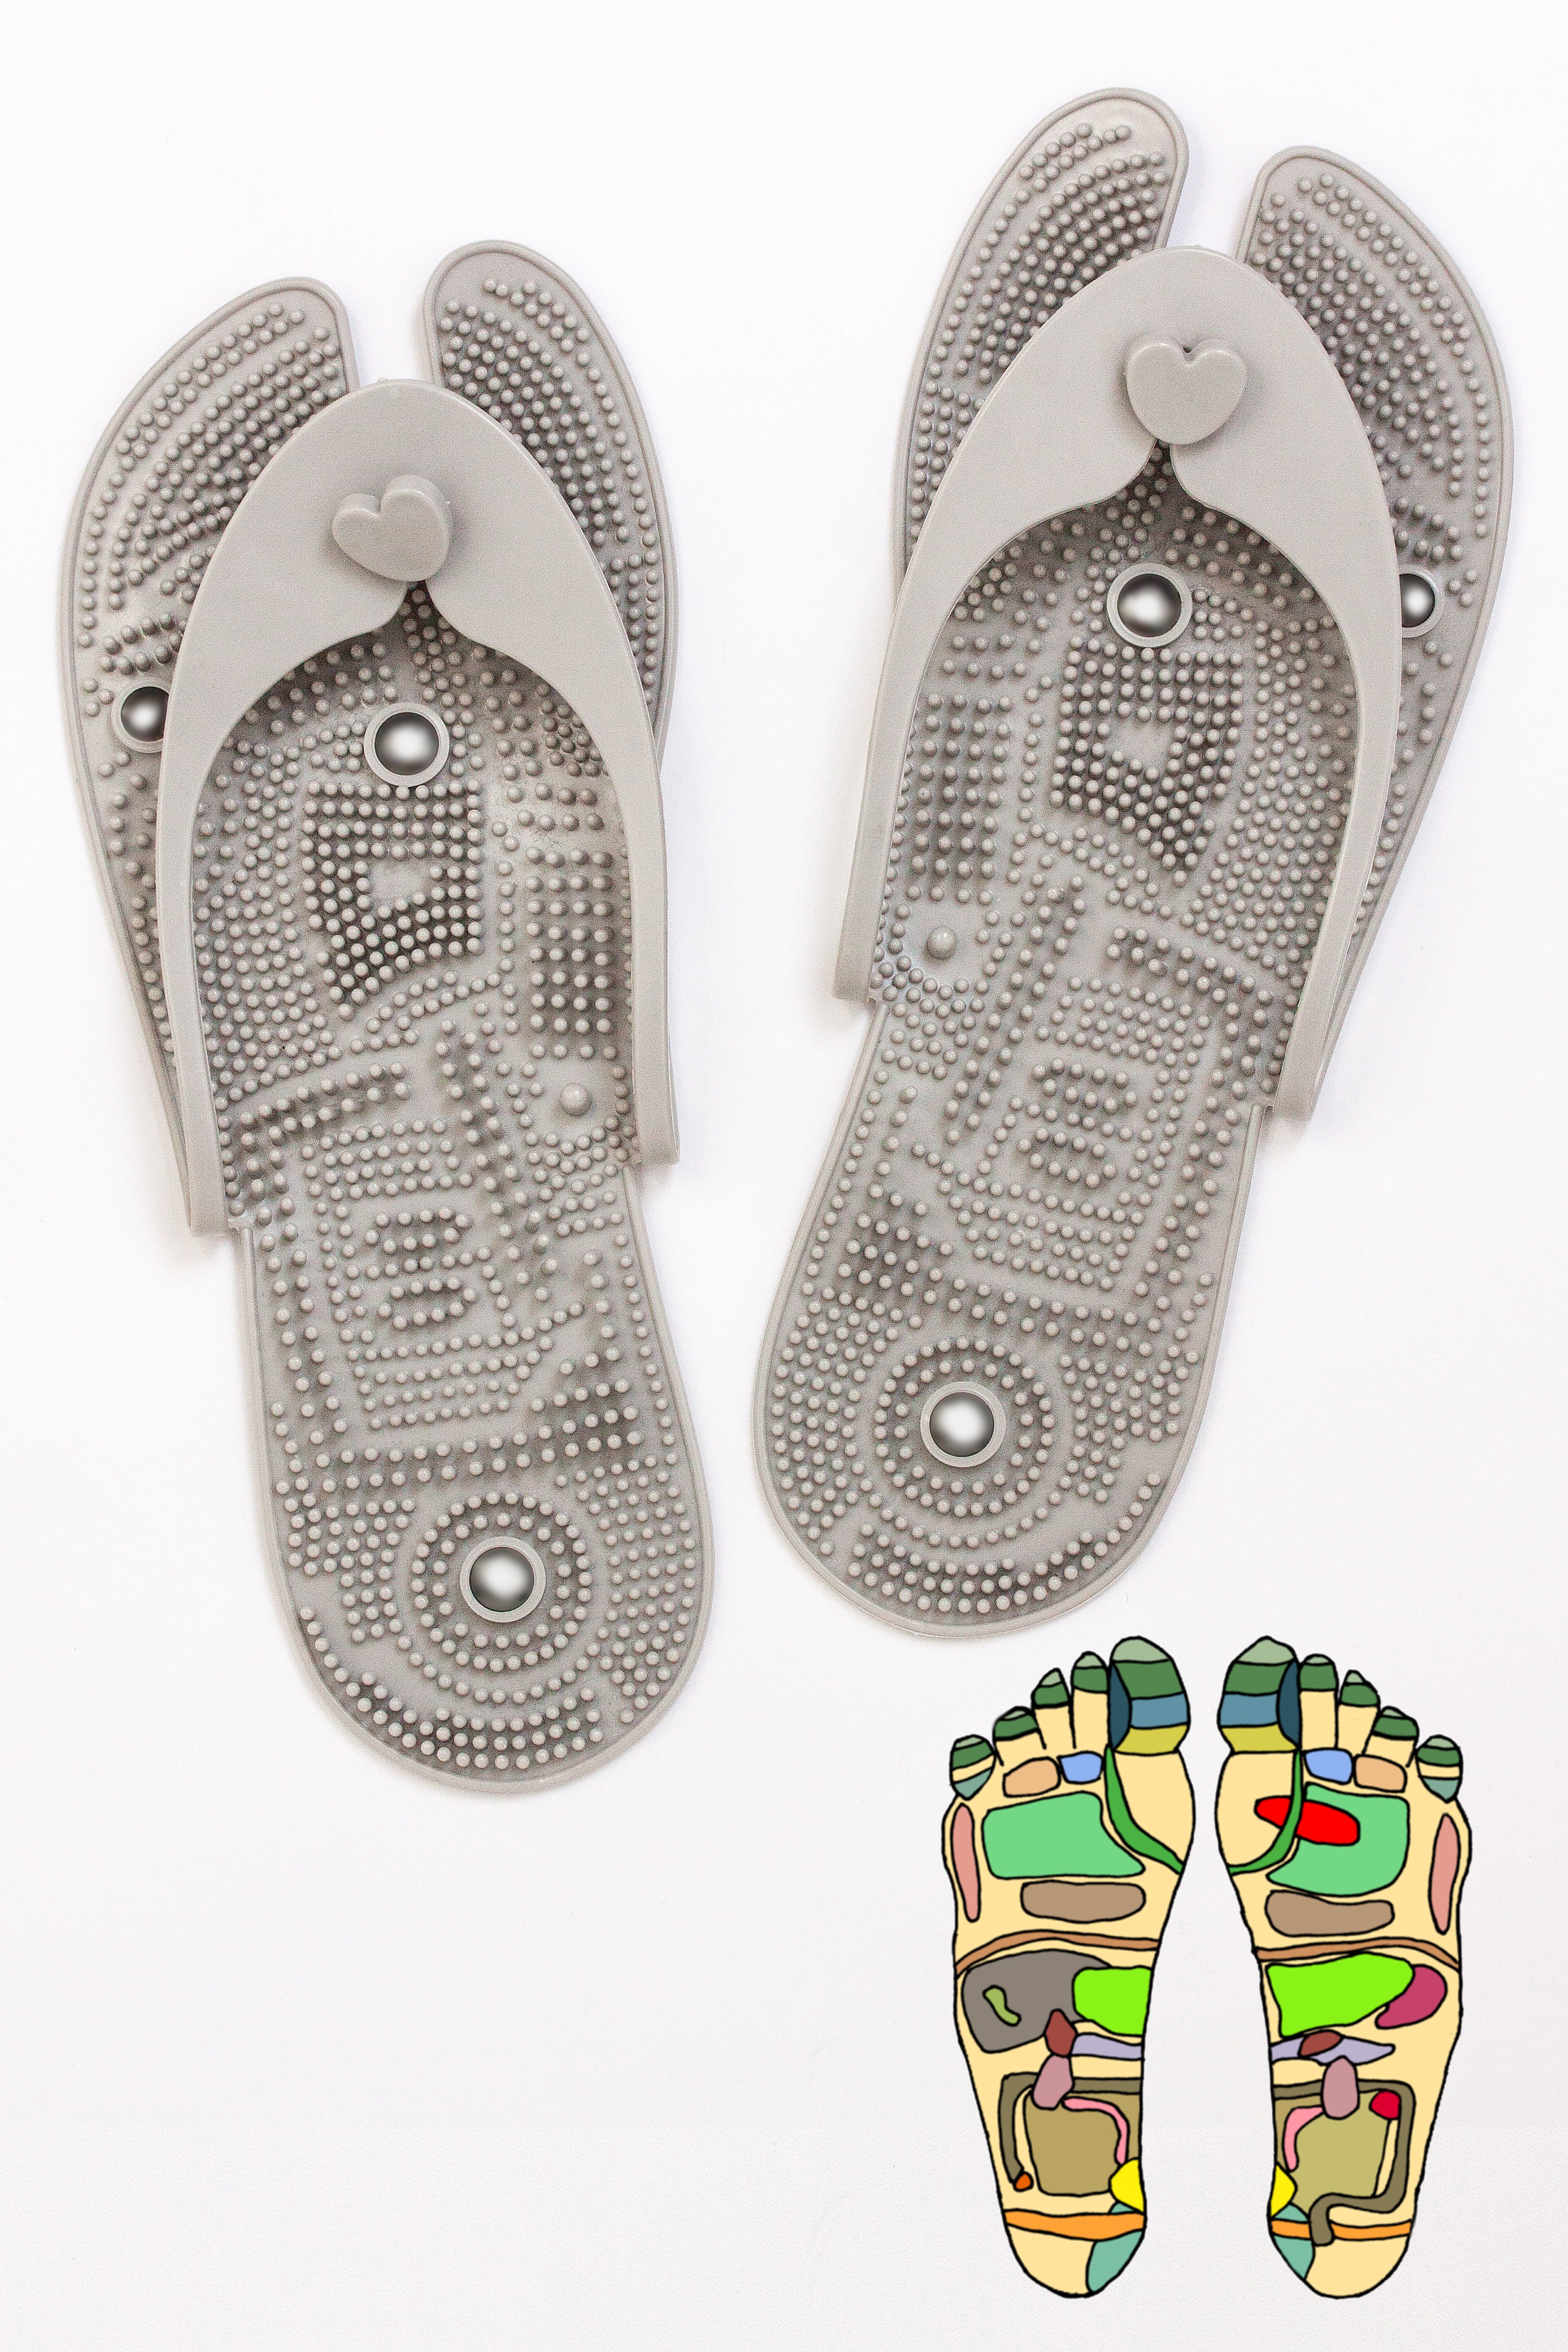
shoe, sandal, slipper, product, shoes, sneakers, footwear, bless you, wellness, flip flops, alternative medicine, reflex zone massage, pain therapy, outdoor shoe, therapeutic expression, sense of well being